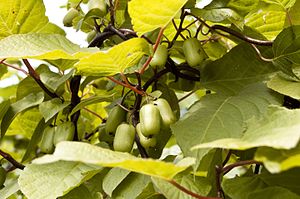
Kamæleonbusk / Beskrivelse
Kamæleonbusken er en lian i kiwi-slægten med en ret kraftig vækstform.